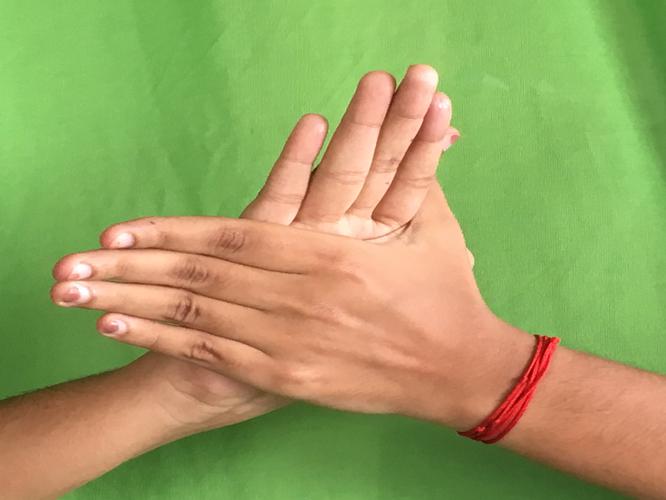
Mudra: Chakra
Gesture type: double_hand